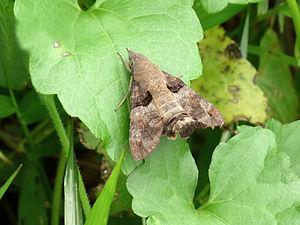
Macroglossum gyrans est une espèce de lépidoptères de la famille des Sphingidae, de la sous-famille des Macroglossinae, tribu des Macroglossini, sous-tribu des Macroglossina, et du genre Macroglossum.